Newton Cemetery (Newton, New Jersey)

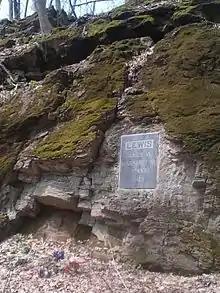
The grave marker for three children lost in caverns below Newton in 1909

In 1909, three local children were lost in the underground limestone caverns underneath the town of Newton. An entrance to these caves (now sealed) was located in the woods near the cemetery. Currently, a marker bearing the names of these three children, James W., Margaret, and J. Howard Lewis, is mounted in the face of the rock-outcropping approximately fifty-yards into the woods on the cemetery property. The magazine "Weird NJ" recounts that the daughter, Margaret found her way into the cave and got lost. Her two brothers went in to find her and also got lost. This tale is merely folklore as the family of James W. Lewis, his wife Margaret Lewis and their adoptive son James Howard Lewis can be found in the Newton New Jersey 1895 census, where James W. and Margaret Lewis are without a doubt listed as adults. Further research reveals a marriage record for them in 1859, as well as J. Howard Lewis death records and obituary in 1899 and Margaret's 1906 death and obituary. Newton Cemetery is largely re-interred plots, Margaret and J. Howard were initially buried in Deckertown Union Cemetery in Wantage, Sussex, New Jersey and re-interred here by James W. Lewis in 1909.